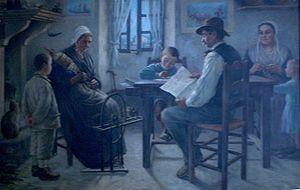
Benoît Auran, dit Benoni-Auran, né le 15 décembre 1859 à Monteux et mort en 1944, est un peintre provençal.
Monteux est une commune française située dans le département de Vaucluse, en région Provence-Alpes-Côte d'Azur. Elle fait partie de la communauté de communes Les Sorgues du Comtat.